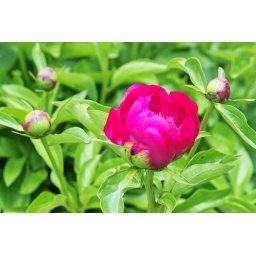
autoprocessing (center bullet) in SPP2.5; shot with 28-70mm EX DG lens, auto white balance, matrix metering